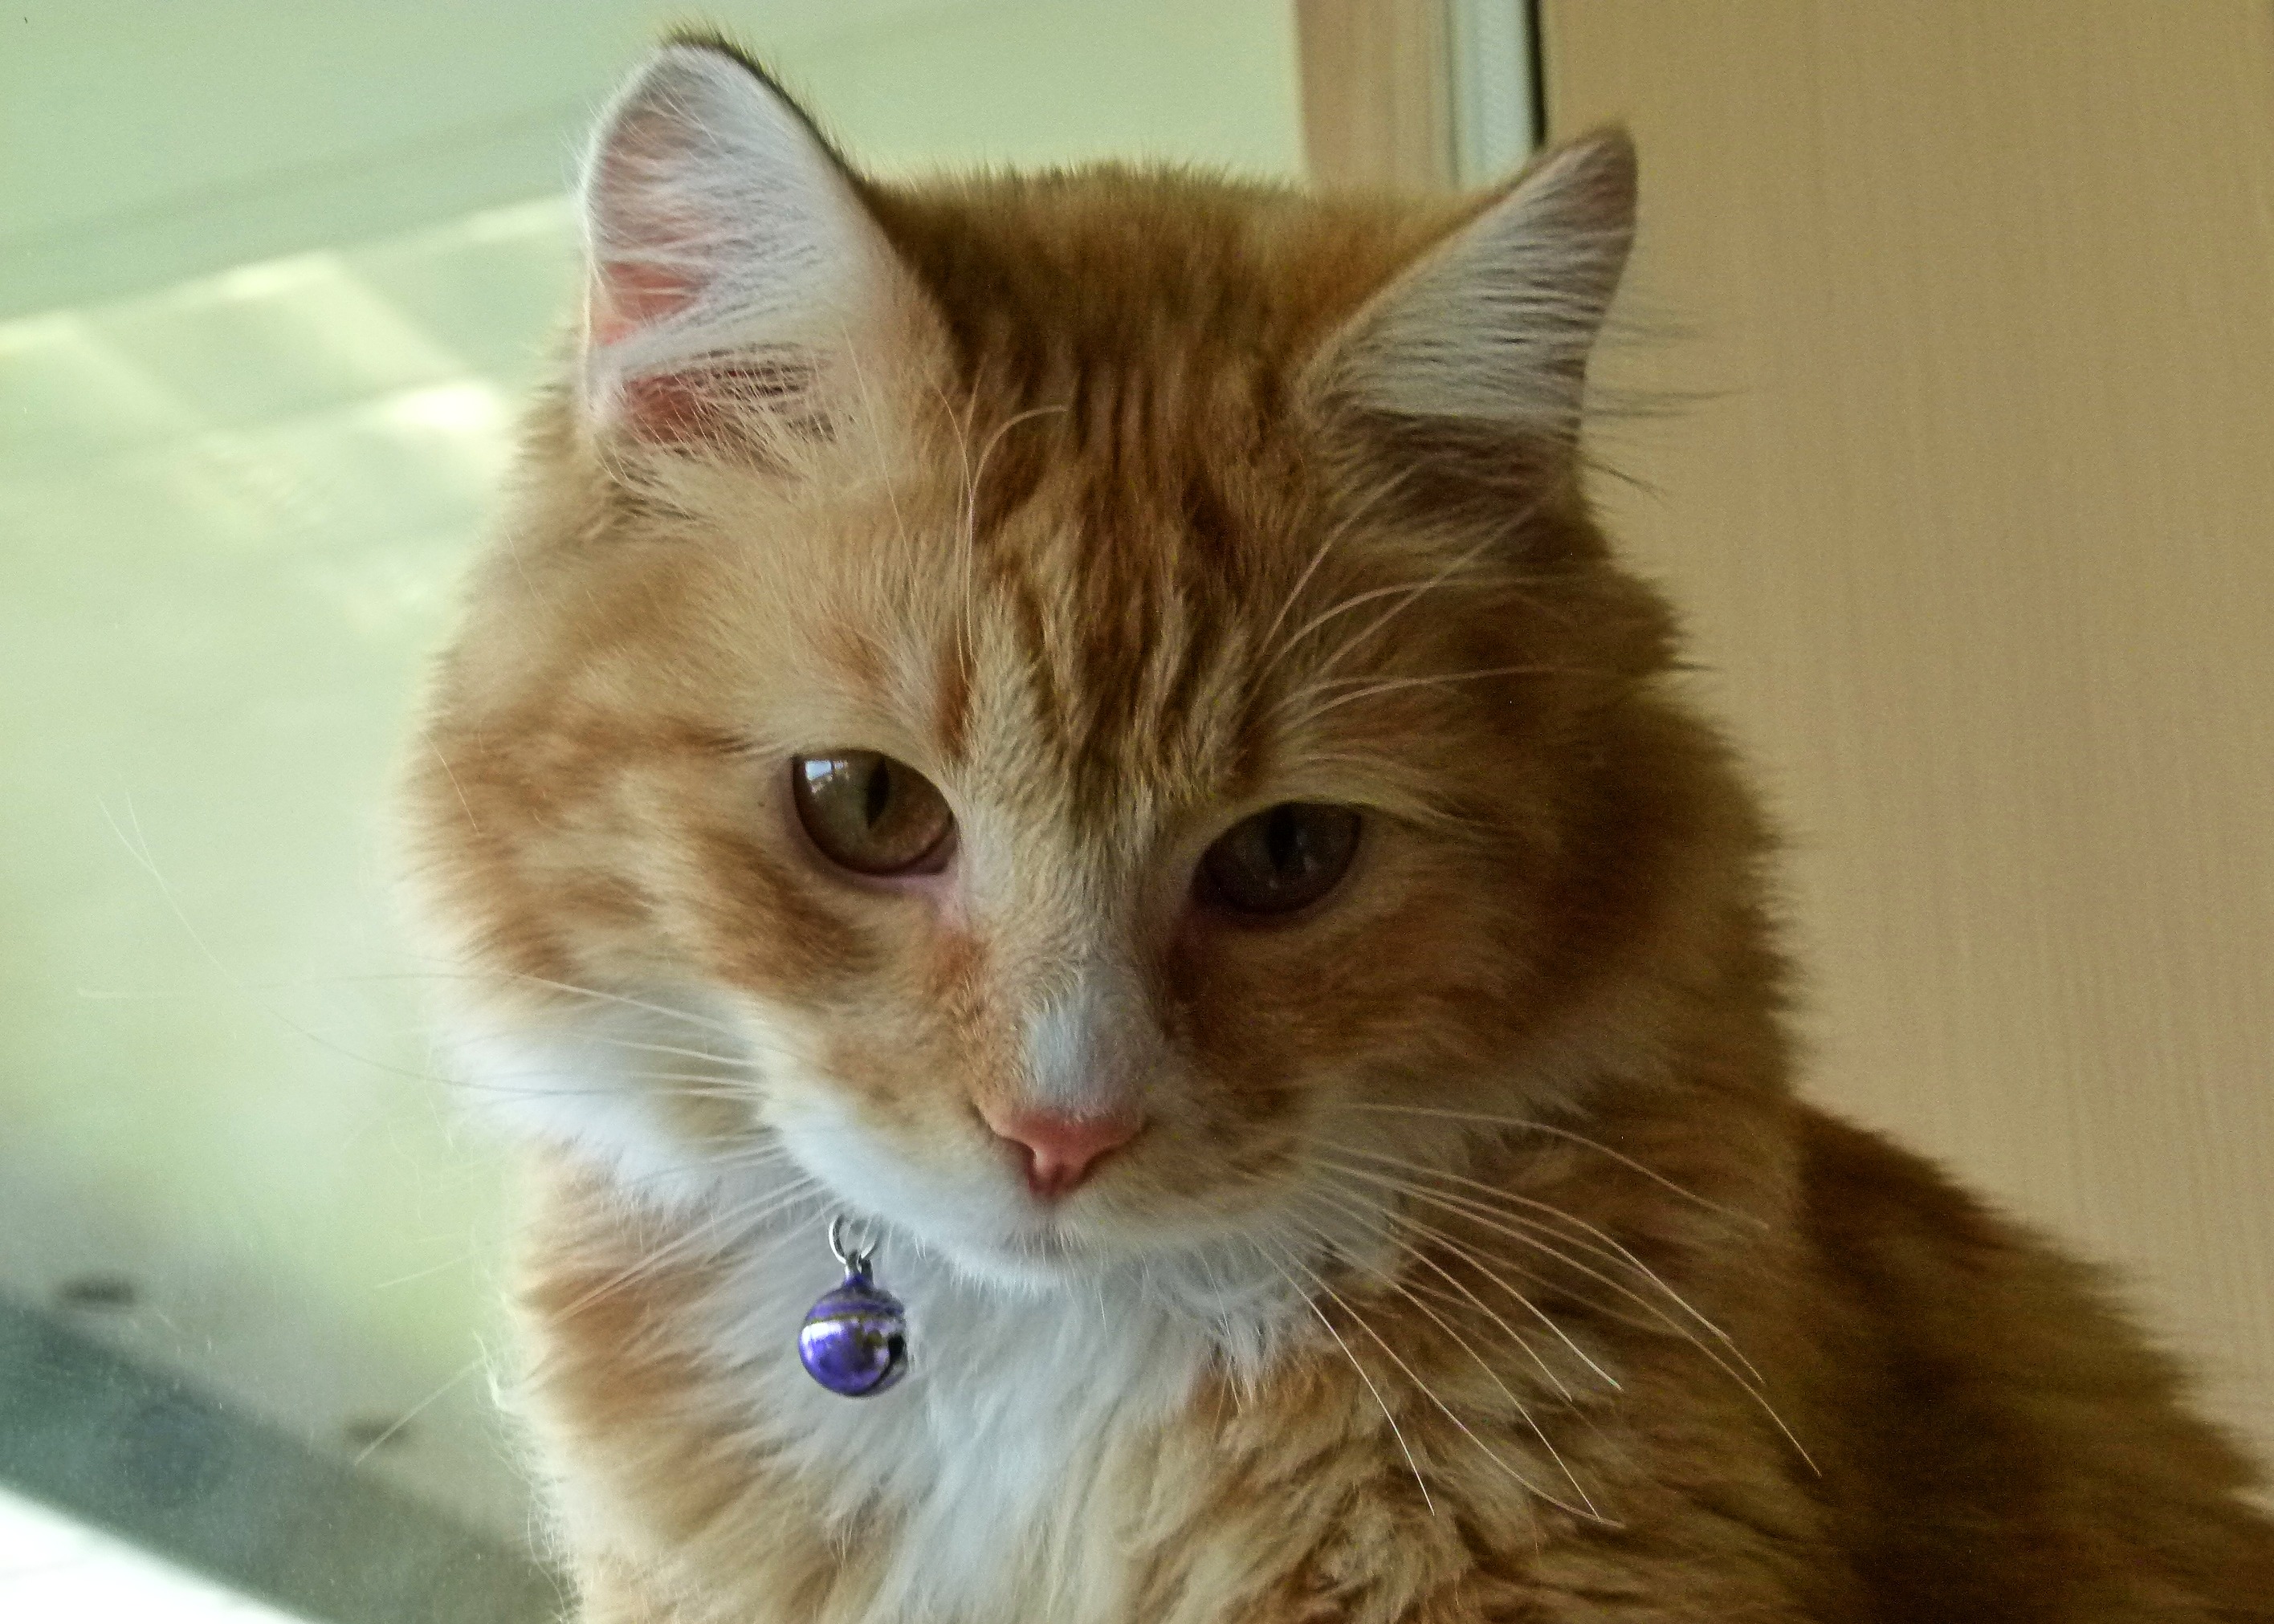
nature, animal, pet, portrait, red, kitten, cat, feline, mammal, yellow, nose, whiskers, vertebrate, watching, siberian, facial, maine coon, norwegian forest cat, european shorthair, small to medium sized cats, cat like mammal, carnivoran, domestic short haired cat, domestic long haired cat